Juan Domínguez (footballer, born 1990)

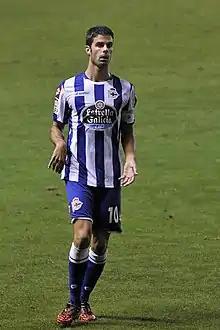
Domínguez as a Deportivo player in 2014

Juan Domínguez Lamas (born 8 January 1990) is a Spanish professional footballer who plays as a central midfielder.